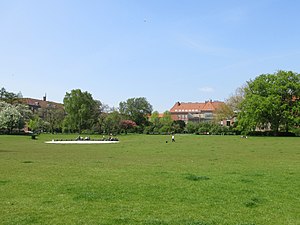
Lindevangsparken
Lindevangsparken.
Lindevangsparken er en park på Frederiksberg i København. Parken ligger i Lindevangskvarteret ved hjørnet af Finsensvej og Dalgas Boulevard. Den blev etableret i 1932 som den ældste kommunale park på Frederiksberg og er med sine 33.000 m² også den største. De meget større og ældre Frederiksberg Have og Søndermarken ejes begge af staten.